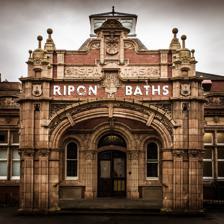
Building: Ripon Spa Baths
Country: United Kingdom
Year built: 1905
Grade II listed building in Ripon, North Yorkshire 54°08′10″N 1°31′39″W / 54.13611°N 1.52750°W / 54.13611; -1.52750 The porte-cochère and entrance door Frontage viewed from the east Frontage viewed from the west Detail of plaque affixed to the structure in 2013 The Ripon Spa Baths are a grade II listed building in Ripon , North Yorkshire, England.  It was built between 1904–05 as a spa but failed to compete with the larger facilities at nearby Harrogate .  In 1936 a new pool was constructed to the rear and the facility converted to a swimming baths .  The building is noted for its ornate terracotta-clad frontage and received listed building protection in 1980. Harrogate Borough Council proposed selling the building for housing development in 2008 on the grounds that it required significant structural repair.  The sale was cancelled but in 2021 the council made a new proposal to sell the structure. Background Ripon is a small cathedral city in North Yorkshire , located around 12 miles (19 km) north of the larger settlement of Harrogate , a traditional spa town .  There was some interest in providing a public bathing facility in Ripon in the late 19th century and this was the first campaign of the local Women's Institute . The cathedral paid to construct 20 changing cubicles on the banks of the River Ure in 1890 but campaigning continued for an indoor facility. Unlike Harrogate, Ripon was poorly served by natural springs, having only two of note that provided small quantities of water, insufficient to supply a spa facility. Construction and operation Construction of the spa was begun by Ripon Borough Council in 1904, with the foundation stone being laid to commemorate the 300th anniversary of the granting of a royal charter by James VI and I .  The structure was designed by Samuel Stead and was completed in 1905. Water was pumped to the site through a 4-mile (6.4 km) pipeline from a sulphur-rich spring at Aldfield . Although much of the structure was "relatively utilitarian" the frontage, on Park Street, is described by Historic England as "exceptionally elaborate".  The building is built in red brick with slate roof tiles, it is single storey apart from the foyer where a pyramidal roof and glazed clerestory extends to first floor height.  The foyer roof has a parapet, with central cartouche on the front elevation, and pilastered corners with ball-shaped finials .  The entrance door is a round arch with a segment-shaped transom window above and round-arched windows either side. A porte-cochère extends from the entrance with arch-shaped entrances between substantial pillars, this feature would have provided shelter to visitors arriving at the baths. The frontage extends four bays east of the entrance and three bays to the west and has mullioned windows with transoms.  The bay on either side of the entrance is more elaborate with a segment-shaped pediment above.  The frontage is dressed with terracotta cladding, largely in arts and crafts style but with Art Nouveau influences.  The rainwater downpipes are cast iron and the collection heads are marked with the date of 1904. The interior is art nouveau in style with extensive use of ornamental tiles and stained-glass windows, including one depicting Æthelstan granting the city a charter in 924. The council paid extra to have pomegranates engraved on the mahogany entrance doors and to install a statue of a river god in the main pump room, with the main water inlet emanating from his mouth. It is the only art nouveau-style structure in Ripon. The spa was opened on 24 October 1905 by Princess Henry of Battenberg and her daughter Princess Victoria Eugenie of Battenberg ; during the ceremony the royal party unlocked the entrance door with a gold key. According to Ripon Borough Council it is the only spa in the country to have been opened by a member of the royal family. It was the last traditional spa to open in Britain and struggled to make an impact in a market already saturated by other spa towns . Ripon Spa suffered particularly from competition from large facilities available at nearby Harrogate, which had 88 natural mineral springs. The spa's pump room closed in 1936 when the facility was converted into a swimming baths, with a pool added to the rear. The structure was granted statutory protection as a grade II listed building on 11 June 1980. Proposed sale in 2008 The local government of Ripon moved to Harrogate Borough Council in 1974, with Ripon retaining a parish council, known as Ripon City Council. Many in Ripon resented the change noting that their settlement's charter predates that of Harrogate by 960 years. In 2008 Harrogate Borough Council proposed selling the spa to housing developers, stating that it had structural problems that would cost £1.3 million to fix and that the proceeds would be used to construct a new £3.5 million swimming pool at Ripon Leisure Centre which had been built by Ripon City Council but which had been transferred to Harrogate Borough Council for financial reasons. The asking price for Ripon Spa Baths was £3.3 million. The construction of the new pool at the leisure centre would require the relocation of an existing skate park and children's playground from an area which had been donated to the city by a local alderman. Harrogate Borough Council claimed that the single pool at the Spa Baths was problematic, meaning the facility had to close to the public when the pool was hired out for lessons. Ripon residents campaigned to save the pool and the strength of feeling surprised Harrogate Borough Council.  Council leader Michael Gardner said: "the spa baths are worn out and the city deserves facilities of a high standard. Yet we're getting so much resistance when the reaction should surely be: good old Harrogate, they want to spend money on us". Residents proposed that, instead of conversion to private housing, the Spa Baths be repurposed as a cinema, tourist information centre, citizens advice bureau or as an extension to the neighbouring Ripon Community Hospital . The plans did not proceed. On 11 June 2013  Harrogate Borough Council erected a plaque on the structure to mark its history. Proposed sale in 2021 Harrogate Borough Council continued with the construction of a new swimming pool at Ripon Leisure centre anyway, expected to be finished in early 2021 at a cost of £10.2 million. Following delays caused by the COVID-19 pandemic in England , which also saw the closure of Ripon Spa Baths during lockdowns, the completion of the new pool was delayed until November 2021. As only a single pool was agreed to the development did not solve the issue that the Spa Baths pool had, that there was no alternative when hired out by third parties. In February 2021 Harrogate Borough Council again proposed the sale of Ripon Spa Baths. An asking price was not disclosed but the premises were advertised as suitable for "low density residential use, community uses and other uses appropriate to town centre locations". The sale has been opposed by Ripon City Council, Ripon Civic Society and Ripon Together, a local business group.  They have urged that the sale be put on hold while a community use is explored and have suggested the building becomes an art gallery, museum or bowling alley. The Spa Baths closed on 7 November, with the council saying a buyer had been found for the building. With the new baths not open Ripon has been left without a swimming pool since 2021. A private buyer purchased the spa and baths complex in 2024 for £2 million, and they intend to renovate the building and develop it into a hospitality venue. References